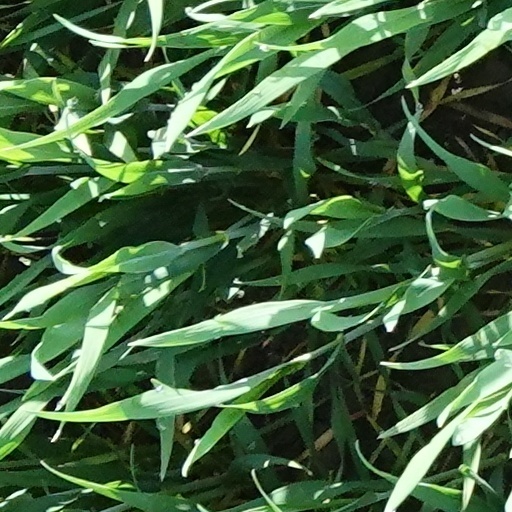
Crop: wheat